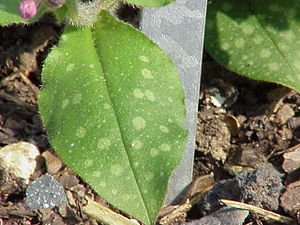
Hvidplettet lungeurt / Galleri
Hvidplettet lungeurt, også betegnet som ægte lungeurt, er en planteart i Rublad-familien. Den er udbredt over hele Europa, undtagen Norge og Storbritannien.